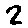
Label: 2